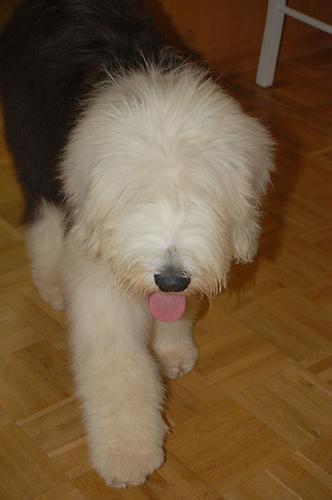
Old_English_sheepdog